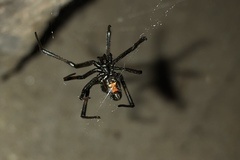
Species: Lactrodectus_hesperus